Soviet cruiser Vasily Chapayev

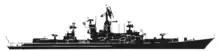
A United States Navy-produced profile drawing of a Kresta II-class cruiser

"Vasily Chapayev" was the ninth ship of the class of ten Project 1134A "Berkut A" (NATO reporting name: 'Kresta II'-class) ships that were designed by Vasily Anikeyev. The class were designed at the height of the Cold War when tensions between the Soviet Union and NATO were at their height. The size and capability of the vessels led to them being designated cruisers by NATO. They were designated by the Soviet Navy as large anti-submarine ships (Russian: Большой Противолодочный Корабль, BPK) in accordance with their primary mission of countering ballistic missile submarines operated by NATO members, particularly the US Navy fleet of Polaris-equipped submarines. However, before the ships began to be built, commander-in-chief of the Soviet Navy Admiral Sergey Gorshkov changed the role of the ships to that of being capable of destroying NATO attack submarines. This would allow Soviet Project 667A "Navaga" (NATO reporting name: 'Yankee'-class) ballistic missile submarines to reach the central Atlantic and Pacific to launch their comparatively short-ranged ballistic missiles against targets in the United States.